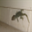
Label: lizard